List of Kyo Kara Maoh! characters

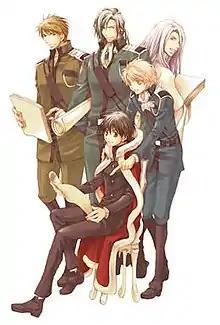
Some of the main characters in Kyo Kara Maoh!, left to right: Conrad Weller, Gwendal von Voltaire, Günter von Christ, Wolfram Bielefeld, and Yuri Shibuya.

He is the reincarnation of the Great Sage, the "double black" tactician and strategist to the Original King of The Demon Kingdom. He remembers the previous lives he has had over the past 4,000 years. As a child, he had great difficulty discerning his past lives from the present one, and so he had to take special lessons with José Rodríguez on how to keep those separate from his present self. Because of his past lives, he is able to speak many languages such as that of the Demon Kingdom, English and French. His parents are always busy with work, so he is often home alone. He also spends a lot of time with Yuri's family. Since Yuri saved him from getting mugged, they have become very close. Murata is now the co-owner and manager of Yuri's grass lot baseball team in the novels.